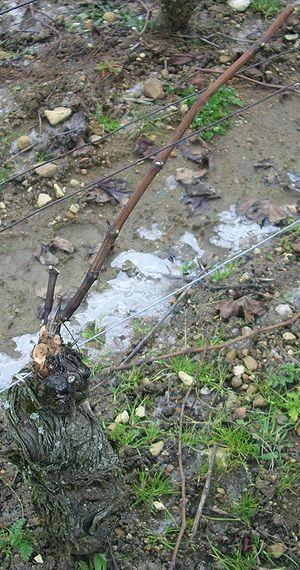
Pied de vigne taillé en guyot simple
La taille de la vigne est une opération viticole ayant pour but de limiter la croissance démesurée de la vigne pour régulariser la production des raisins en qualité et en quantité. Elle s'effectue généralement pendant le repos végétatif, en hiver, tout en prenant en compte le risque de gelées.
Le monthélie est un vin français d'appellation d'origine contrôlée, produit sur une partie de la commune de Monthelie, en Côte-d'Or.
Le bourgogne-coulanges-la-vineuse est un vin de Bourgogne. Il s'agit d'une dénomination géographique au sein de l'appellation d'origine contrôlée bourgogne.
Le savigny-lès-beaune est un vin français d'appellation d'origine contrôlée, produit sur une partie de la commune de Savigny-lès-Beaune, en Côte-d'Or.
Le corton est un vin d'appellation d'origine contrôlée produit sur une partie des communes d'Aloxe-Corton, de Ladoix-Serrigny et de Pernand-Vergelesses, en Côte-d'Or. Il est classé parmi les grands crus bourguignons de la côte de Beaune.
Un la-chapelle-notre-dame ou bourgogne-la-chapelle-notre-dame est un vin produit sur le climat de La Chapelle Notre-Dame à Ladoix-Serrigny.
Le saint-aubin est un vin français d'appellation d'origine contrôlée (AOC) et d'appellation d'origine protégée, produit sur une partie de la commune de Saint-Aubin, dans le département de la Côte-d'Or.
Le vézelay est un vin blanc d'appellation d'origine contrôlée (AOC) produit dans le vignoble de Bourgogne. Son vignoble est situé dans l'Yonne, à quarante cinq kilomètres au sud de Chablis et à trente kilomètres d'Irancy. Cette AOC s'étend sur les communes de Vézelay, Asquins, Saint-Père et Tharoiseau.
Le pommard est un vin français d'appellation d'origine contrôlée (AOC), produit sur une partie de la commune de Pommard, en Côte-d'Or. Il s'agit uniquement d'un vin rouge de cépage pinot noir.
Le chassagne-montrachet est un vin français d'appellation d'origine contrôlée, produit sur une partie de la commune de Chassagne-Montrachet, dans le département de la Côte-d'Or, et une petite partie de Remigny, en Saône-et-Loire.
Le chambertin est un vin français d'appellation d'origine contrôlée produit sur le climat du Chambertin à Gevrey-Chambertin, en Côte-d'Or. Il est classé parmi les grands crus du vignoble de la côte de Nuits.
Le givry est un vin d'appellation d'origine contrôlée du vignoble de Bourgogne. Il est produit sur les communes de Givry, Jambles et Dracy-le-Fort, situés en Saône-et-Loire.
Le clos-saint-denis est un vin français d'appellation d'origine contrôlée produit sur le climat du Clos Saint-Denis à Morey-Saint-Denis, en Côte-d'Or. Il s'agit d'un grand cru de la côte de Nuits, en Bourgogne.
Le chorey-lès-beaune est un vin français d'appellation d'origine contrôlée, produit sur une partie de la commune de Chorey-lès-Beaune, en Côte-d'Or.
Le musigny est un vin français d'appellation d'origine contrôlée produit sur le climat du Musigny à Chambolle-Musigny, en Côte-d'Or. Il est classé parmi les grands crus de la côte de Nuits, en Bourgogne.